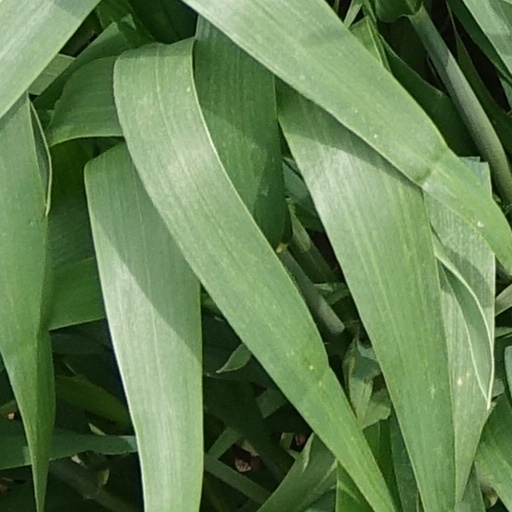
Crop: wheat